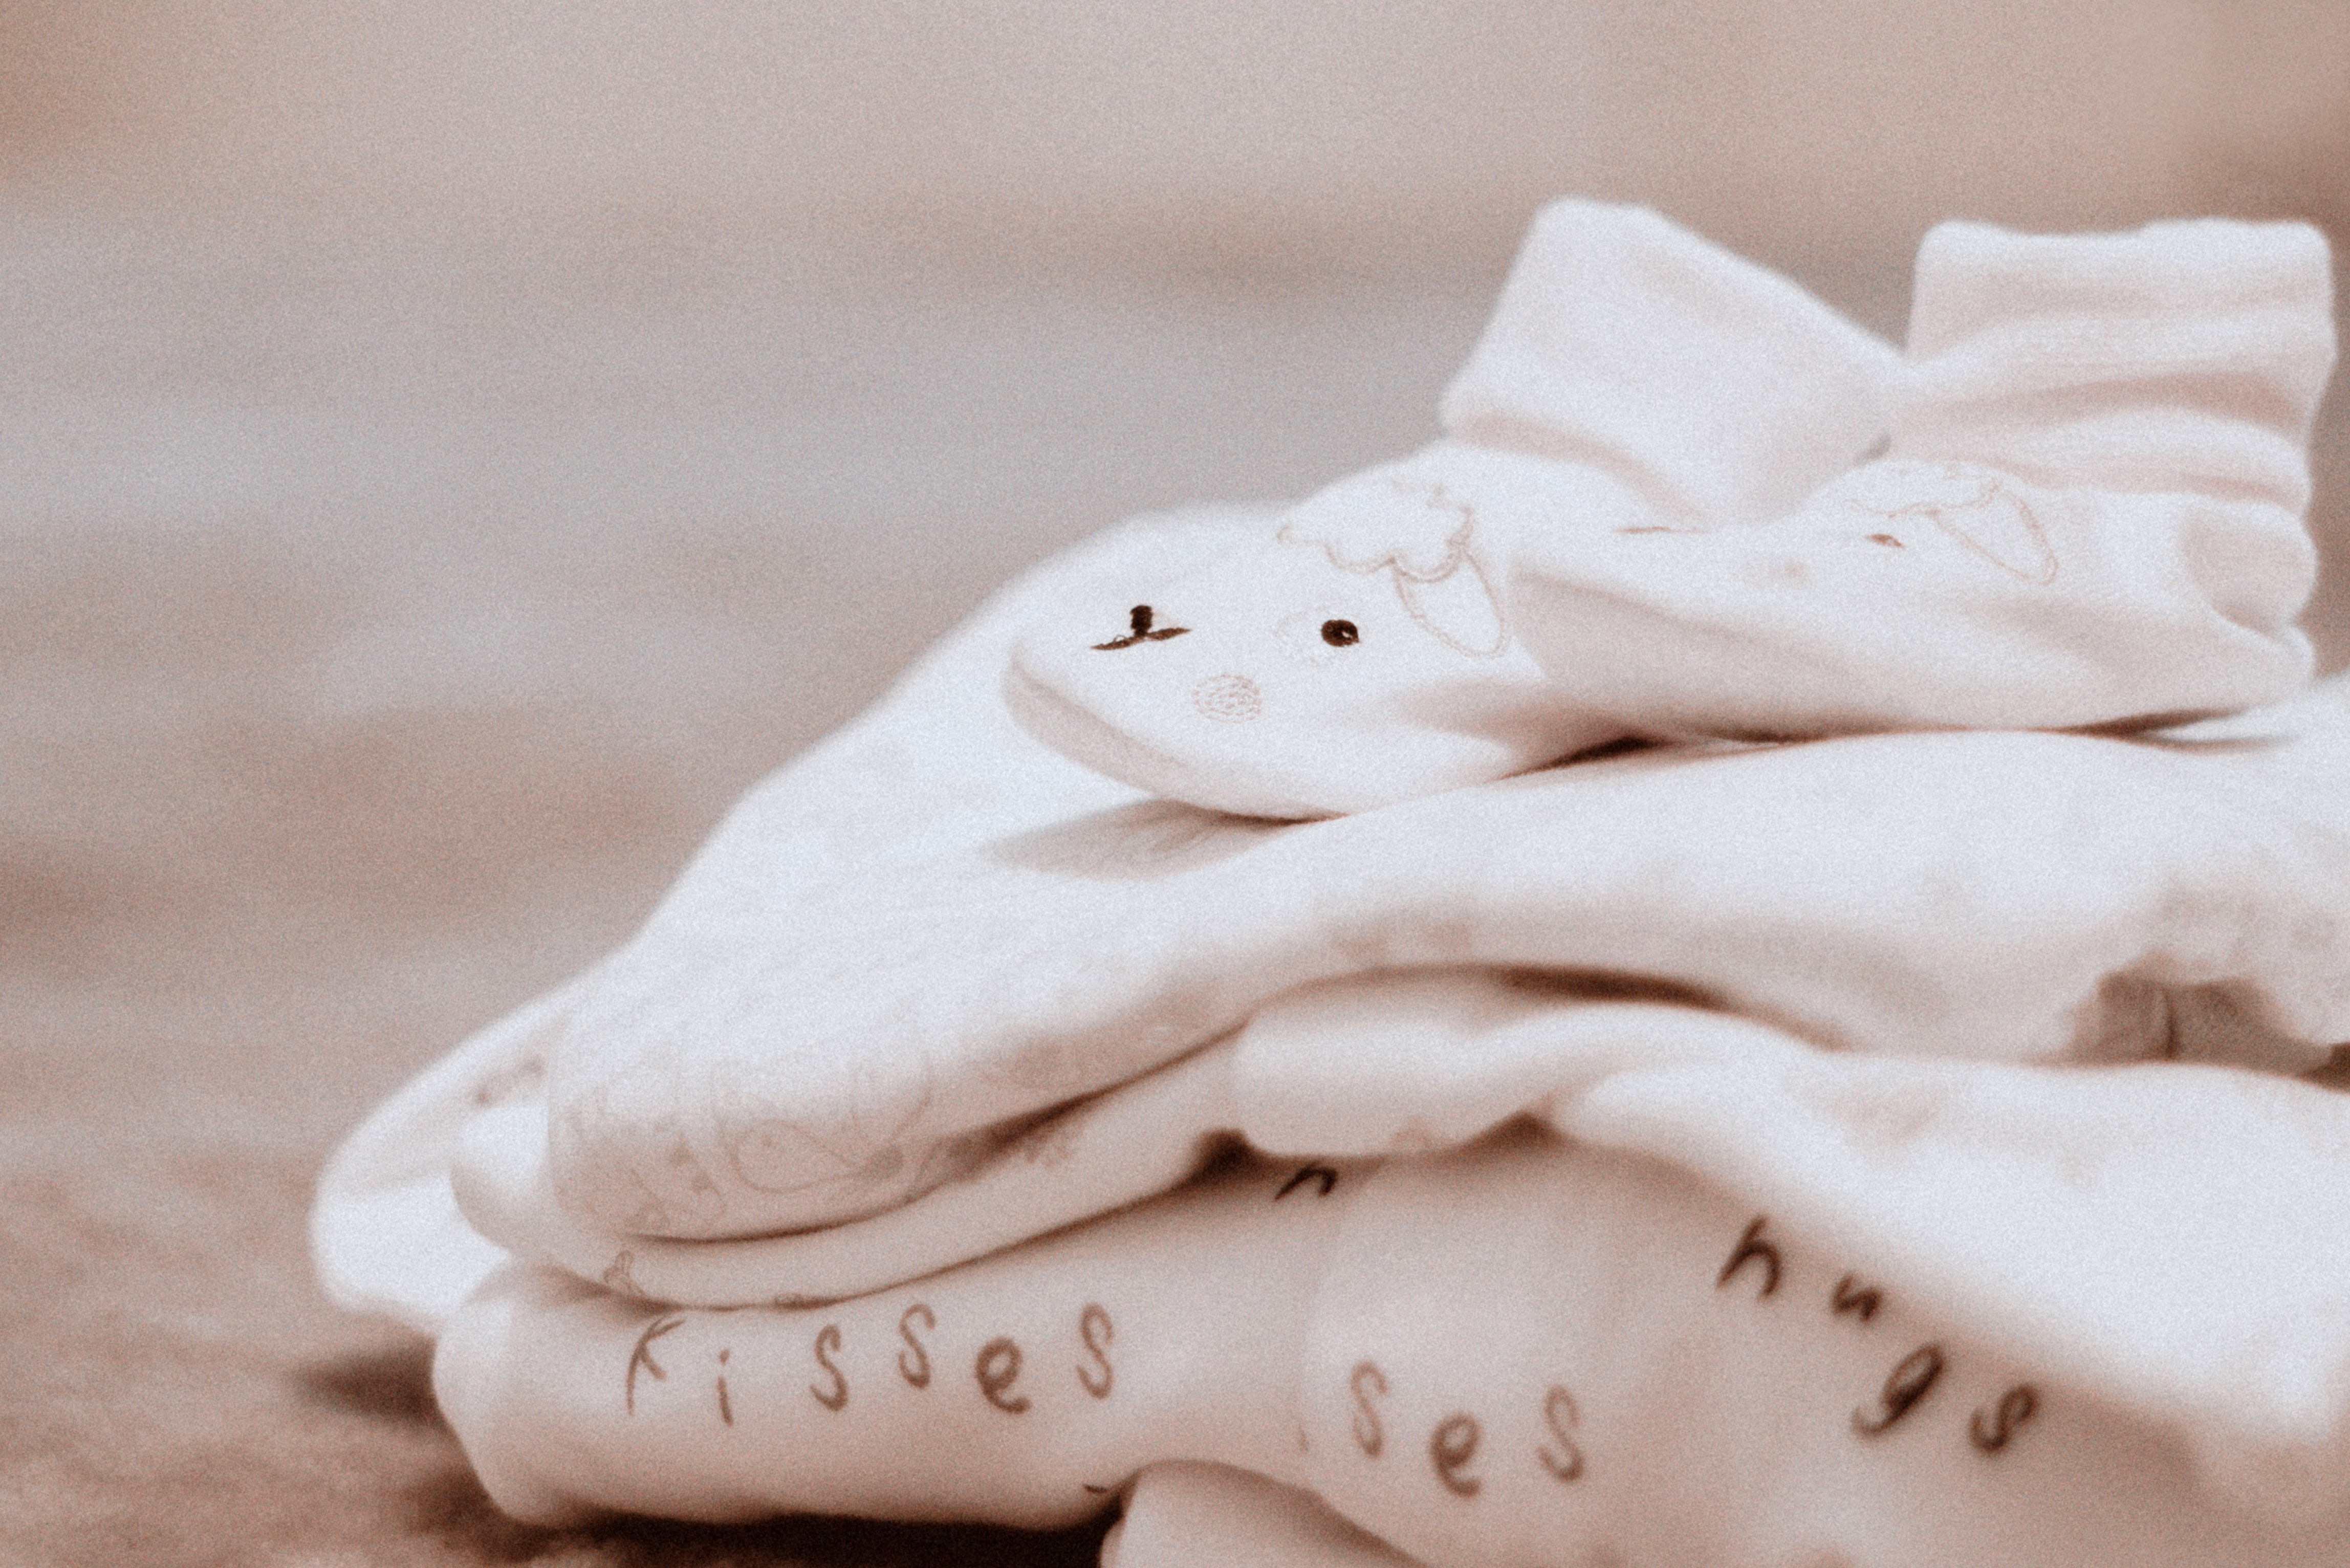
hand, close up, art, sculpture, figurine, smile, linens